Tomica (toy line)

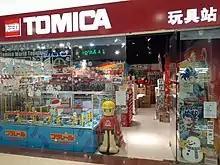
Tomica store

is a line of die-cast toy vehicles (mainly cars) produced since 1970 by Takara Tomy Co. of Japan (formerly known as Tomiyama and Tomy Kogyo Incorporated). Ostensibly, Tomica diecast were an outgrowth of Tomica World, an autonomous toy line of motorized train accessories that Tomy had created based on Plarail and produced since 1959. Similar in concept, Tomica can be thought of as the "Japanese Matchbox", but focuses mainly on Japanese brands.